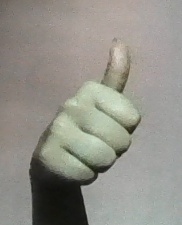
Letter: aleff